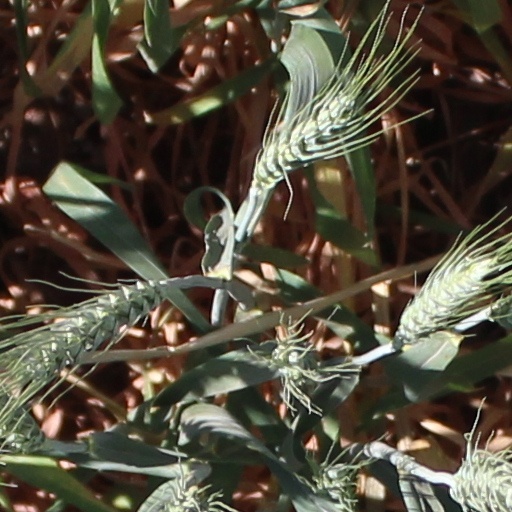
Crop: wheat